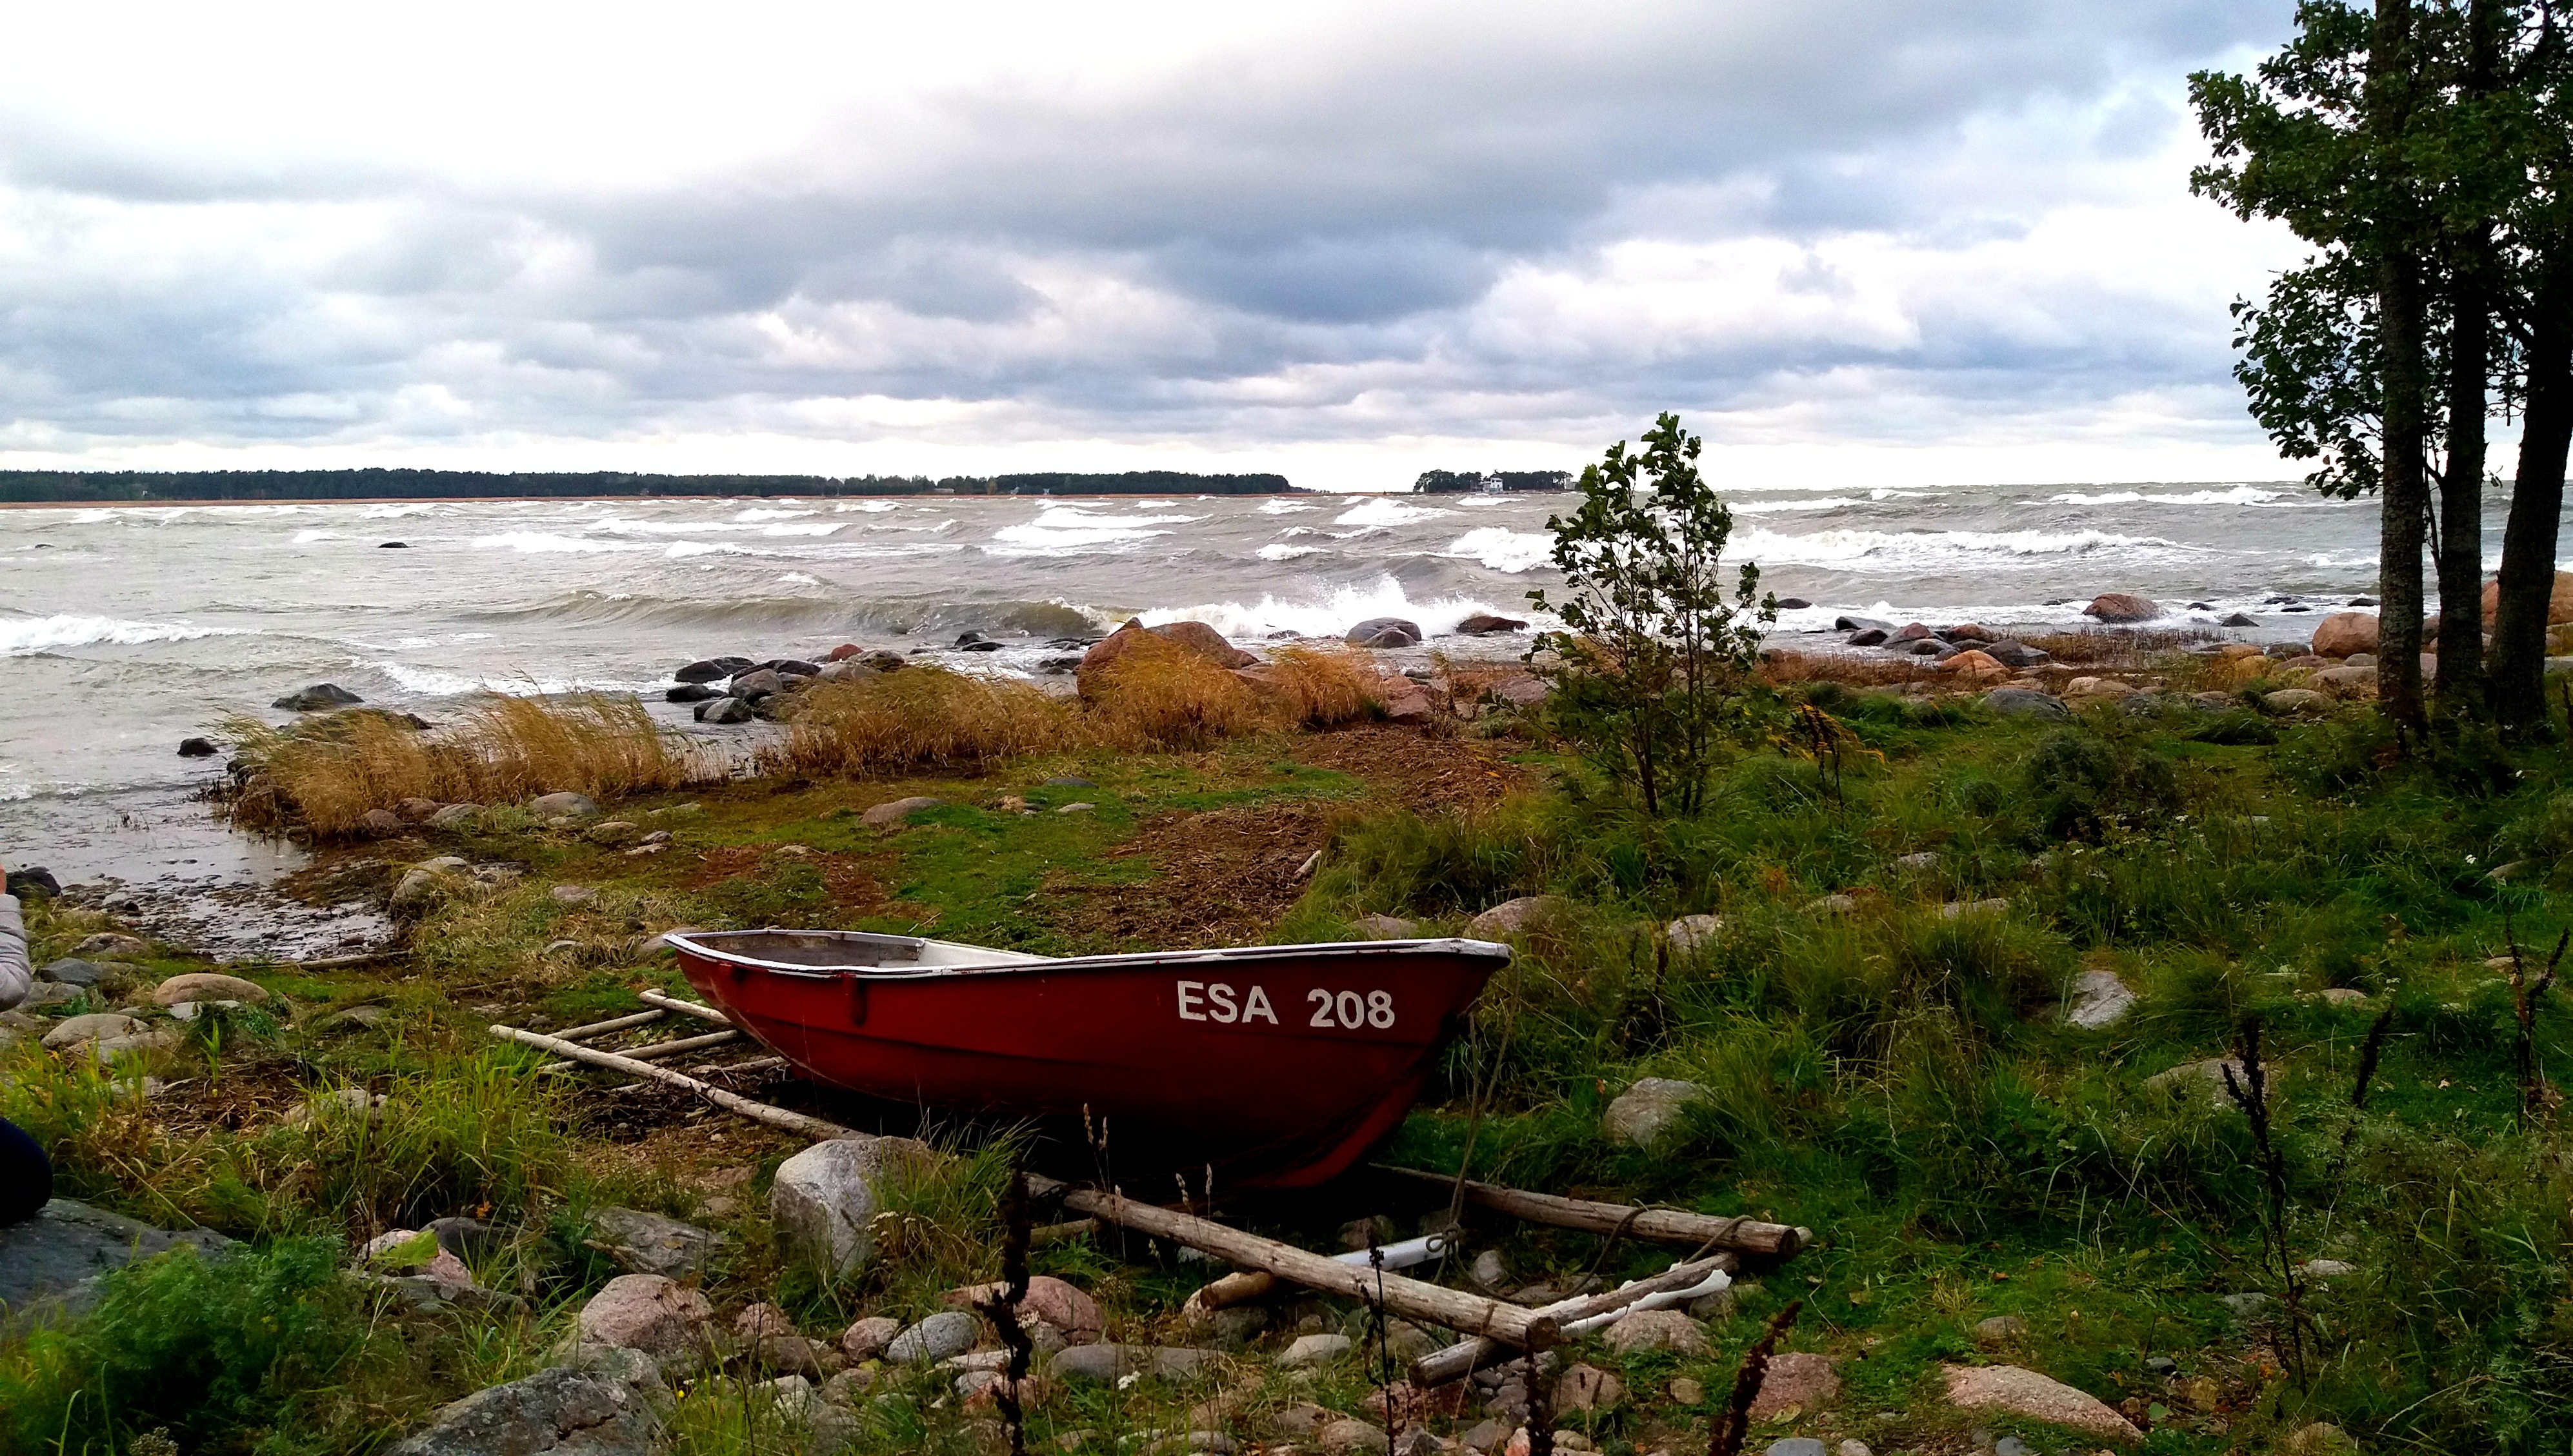
beach, sea, coast, water, nature, rock, ocean, wilderness, boat, shore, lake, river, vehicle, bay, body of water, boating, baltic, estonia, habitat, natural environment